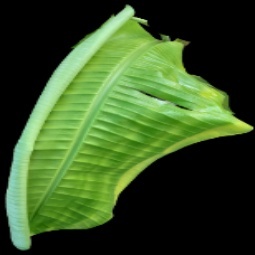
Label: Zinc